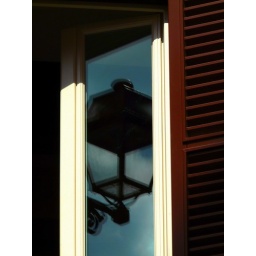
Street lamp reflected in a window pane